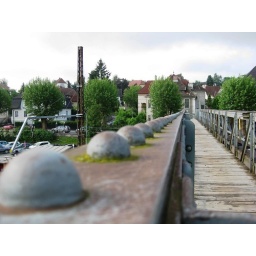
Rivits on pedestrian bridge over tracks at Melk Austria train station.